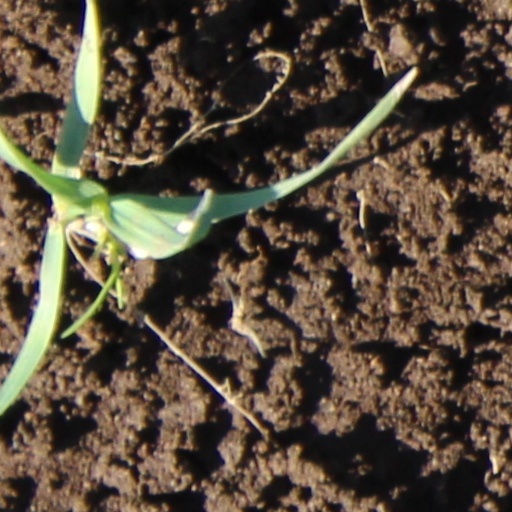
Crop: wheat